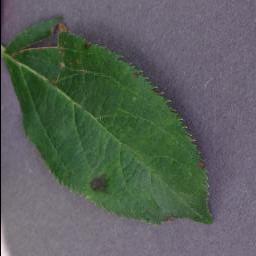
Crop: apple
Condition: scab